Raffles (character)

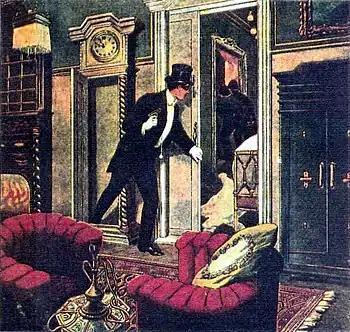
Lord Lister in action, ca 1908.

Raffles (also known as Lord Lister) is a fictional character who first appeared in a German pulp magazine entitled "Lord Lister, genannt Raffles, der Meisterdieb" ("Lord Lister, called Raffles, the master thief") published in 1908, written by Kurt Matull and Theo Blakensee. The series was continued after a few issues as "Lord Lister, genannt Raffles, der große Unbekannte" ("...Known as Raffles, the Great Unknown"), which was the title of the first novel. The series became very popular and was translated, as well as continued in a number of countries and achieved such a popularity that Raffles was used in an Italian series as an opponent for Nick Carter, as Carter's European equivalent, a context in which he has been described as Europe's greatest pulp hero. Unlike Nick Carter, Lord Lister was never thoroughly updated. The Dutch series was the last surviving one, ending in 1968. The first English translation of The Great Unknown was published in February 2015.